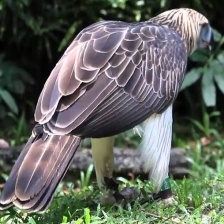
Species: PHILIPPINE EAGLE
Scientific name: PITHECOPHAGA JEFFERYI